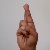
The image shows a hand gesture representing the letter 'R' in Indian Sign Language.